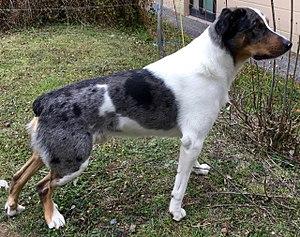
Berger de Savoie Arlequin
Le Berger de Savoie est une race de chien à faible effectif originaire de Savoie. Les premières traces attestant de la présence de cette race remontent au néolithique. Non molossoïde, de taille moyenne à grande, très musclé, il se distingue généralement par sa couleur noire et feu ou tachetée et ses yeux vairons bleus ou marrons. Il est issu de la sélection naturelle due à son isolement géographique. Resté très longtemps inconnu, il fut réellement redécouvert dans les années 1940.